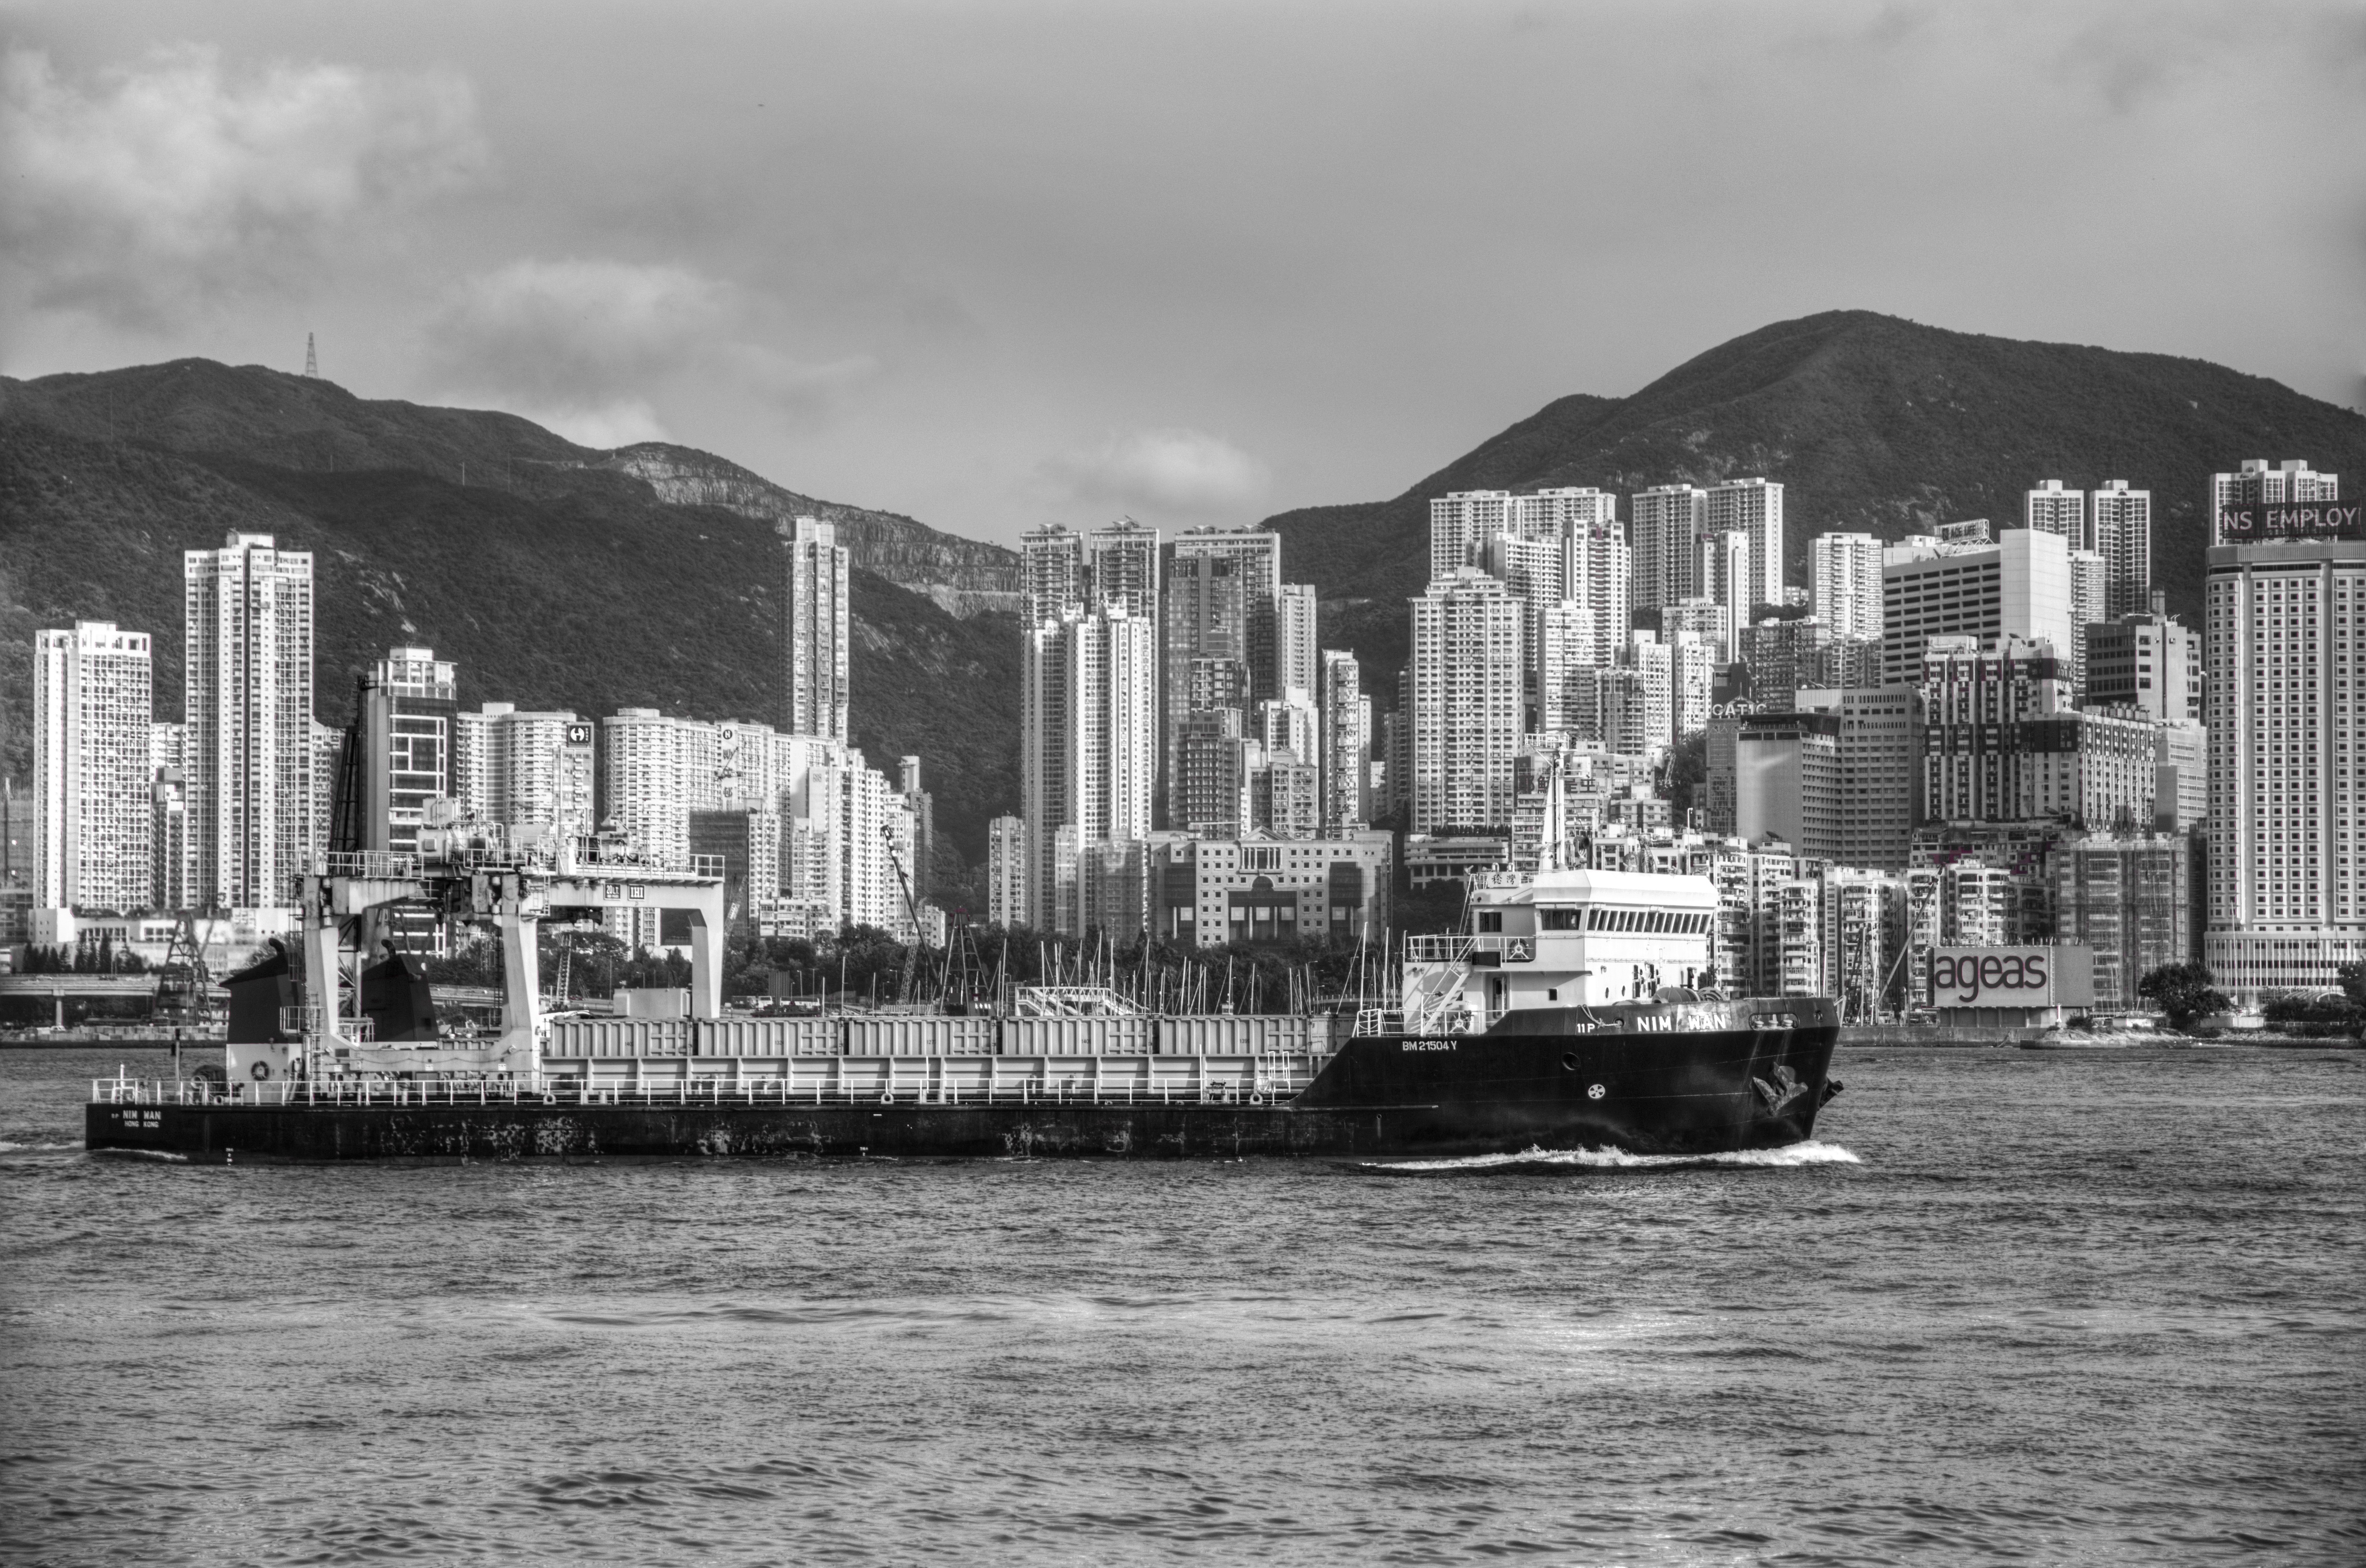
dock, black and white, skyline, city, ship, cityscape, vehicle, bay, monochrome, waterway, hong kong, monochrome photography, victoria harbour, geographical feature, human settlement